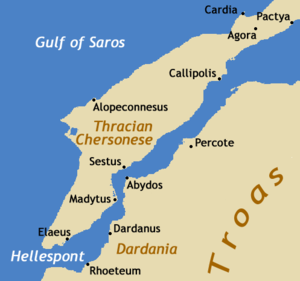
Cardia ou Cardie est une cité grecque située sur le golfe Mélas en Chersonèse de Thrace.
Héro et Léandre sont un couple d'amoureux de la mythologie grecque.
La péninsule de Gallipoli, en turc Gelibolu Yarımadası, également connue sous son nom antique de Chersonèse de Thrace, est une péninsule située en Turquie, dépendant de la Thrace. Elle constitue la rive nord des Dardanelles. Sa rive nord est baignée par la mer Égée.